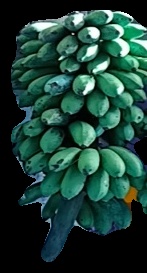
Variety: rasbale
Grade: grade2